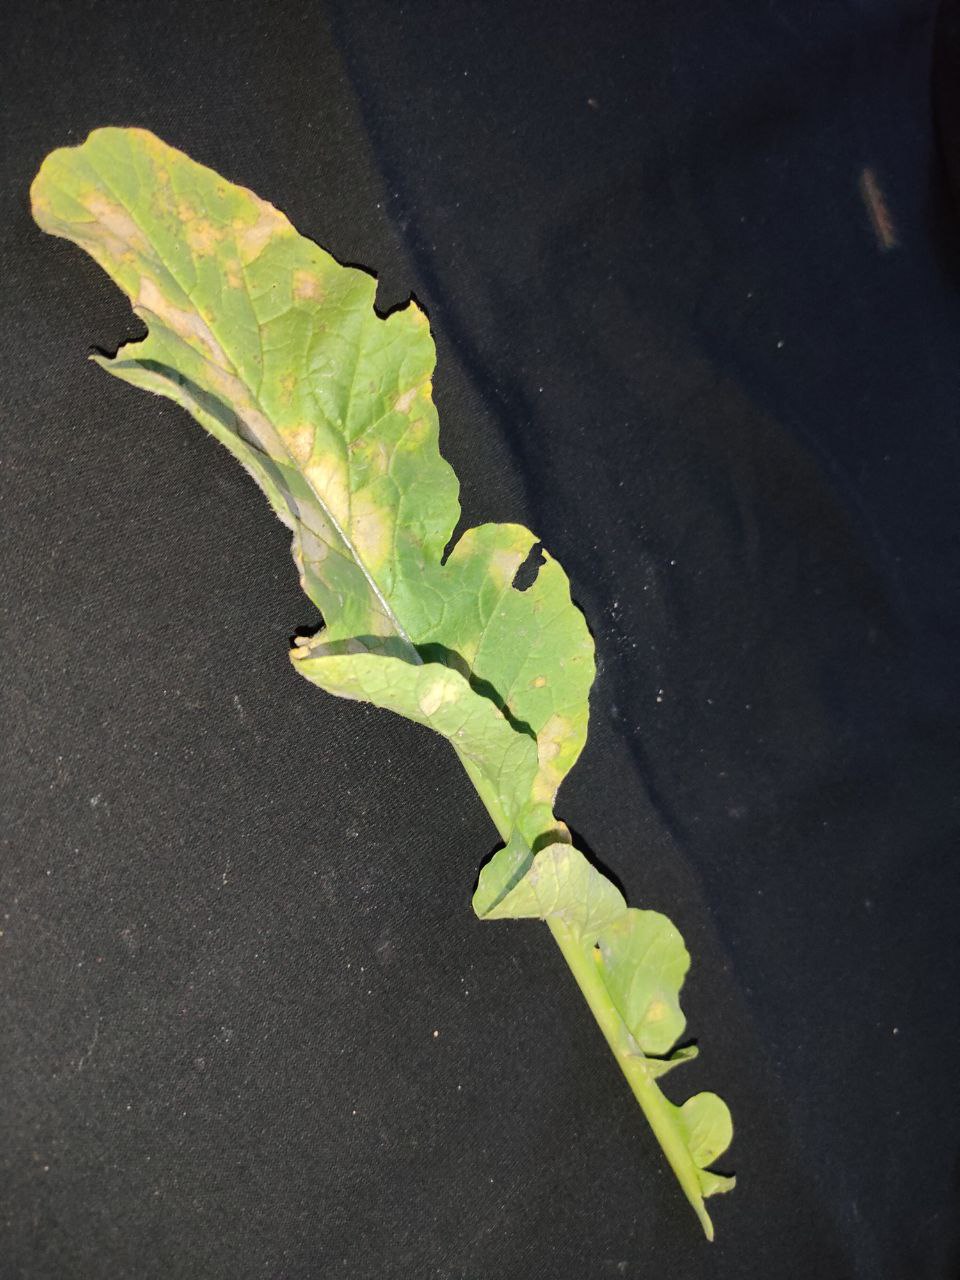
Label: Mosaic virus